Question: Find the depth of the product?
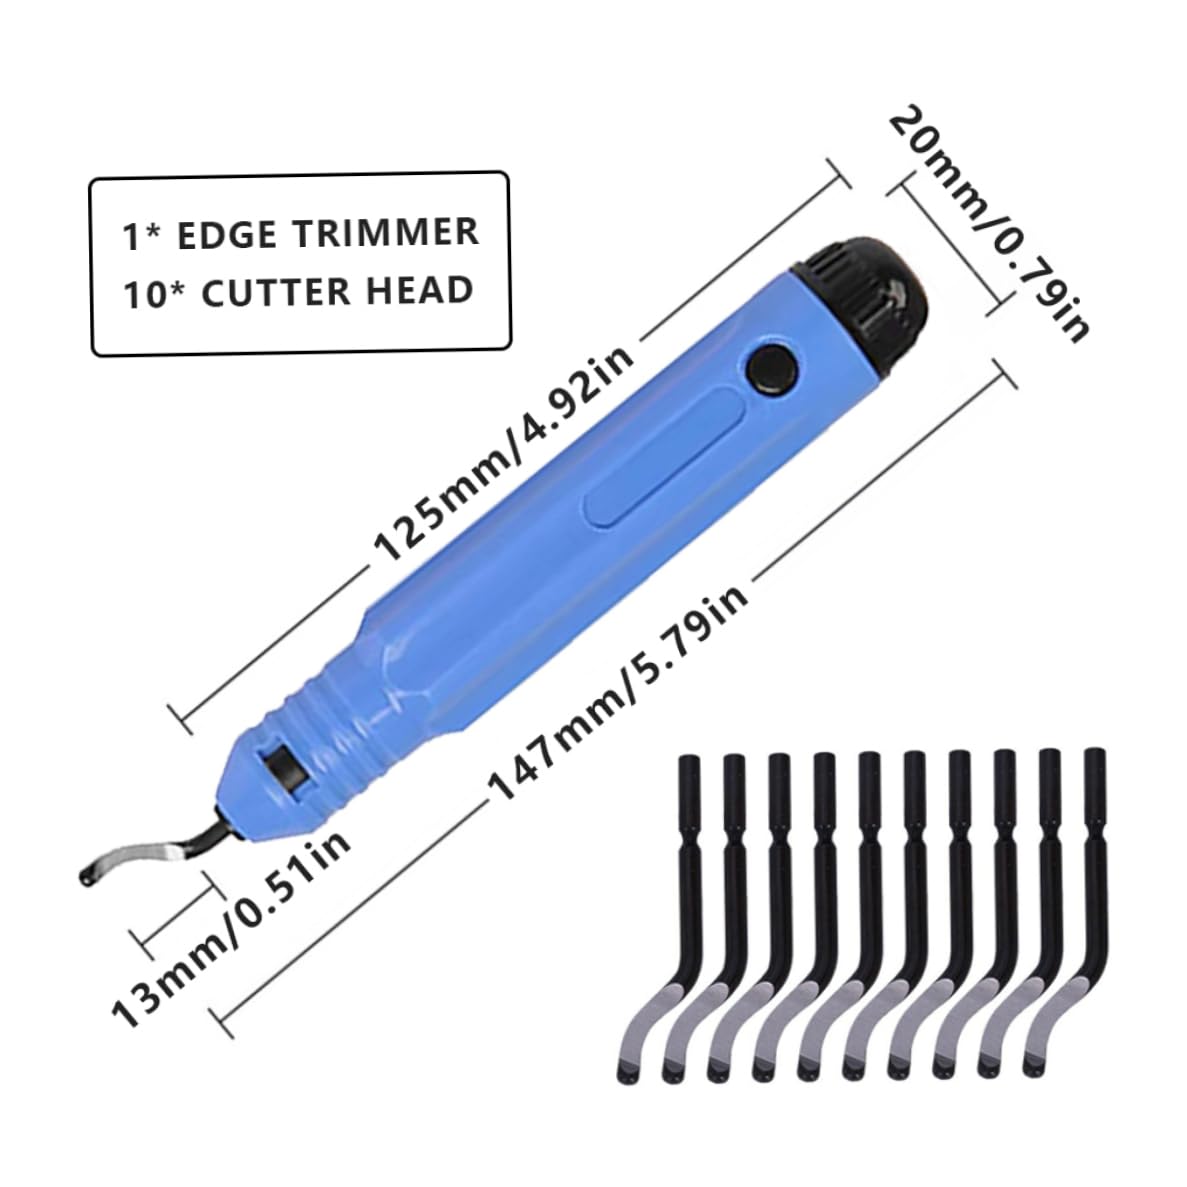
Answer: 147.0 millimetre